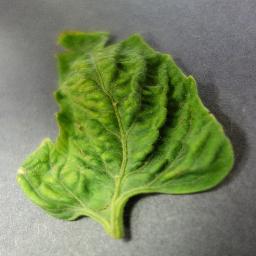
Label: Tomato___Tomato_Yellow_Leaf_Curl_Virus